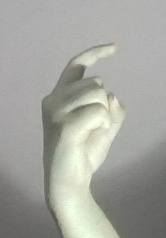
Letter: ra